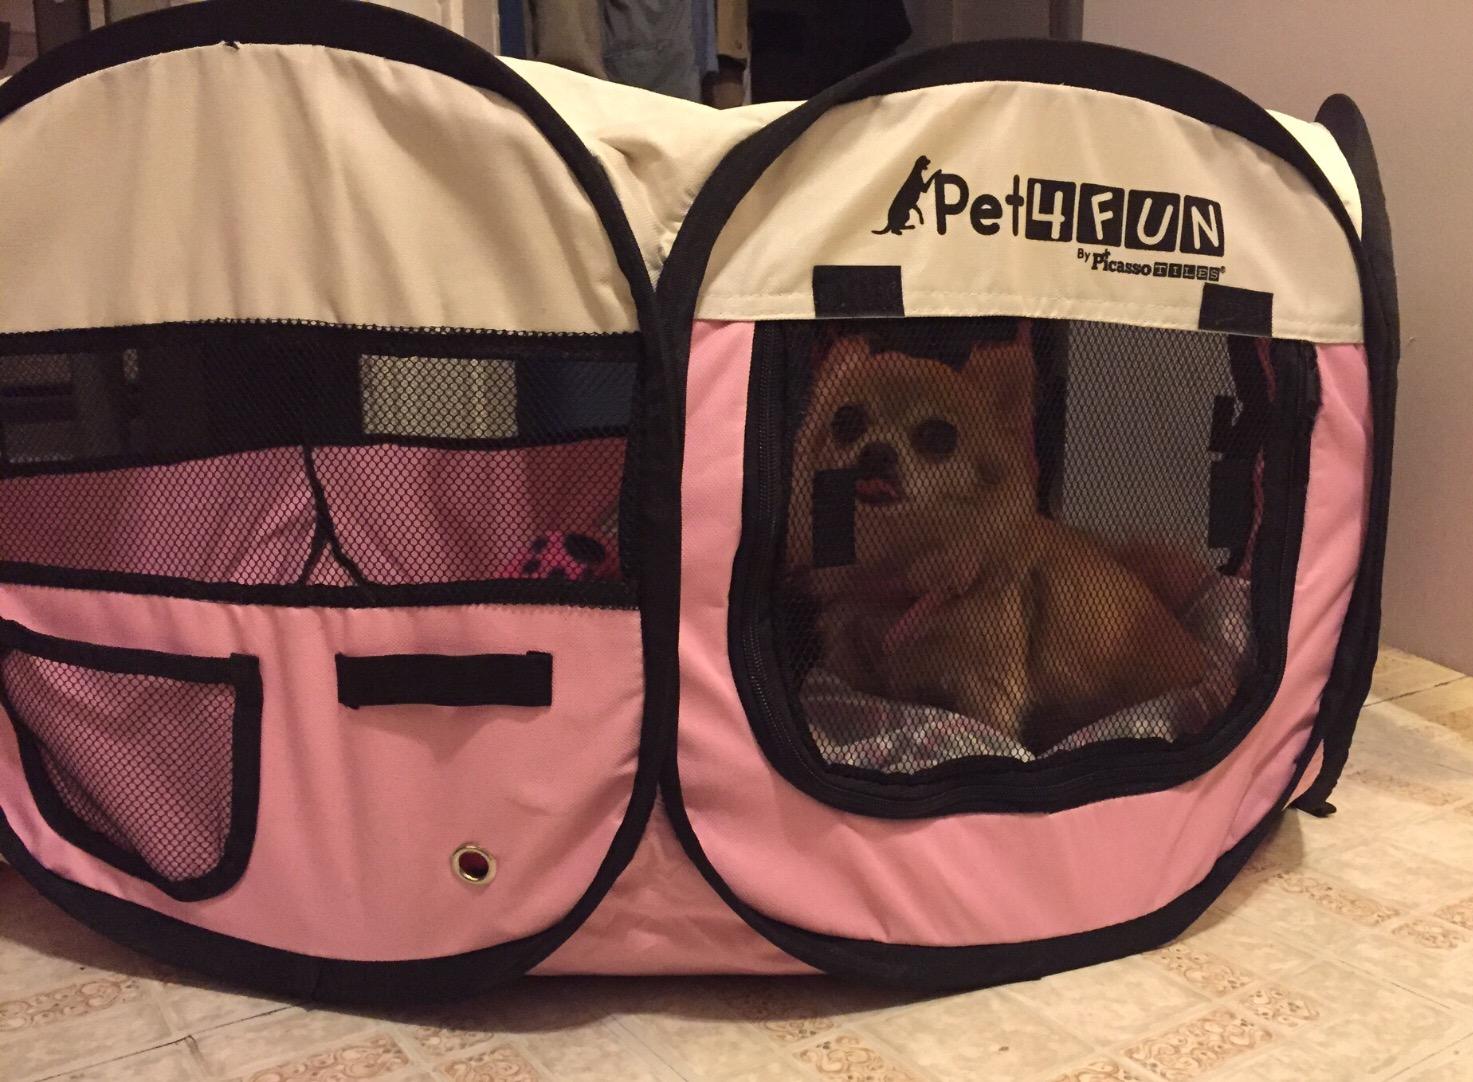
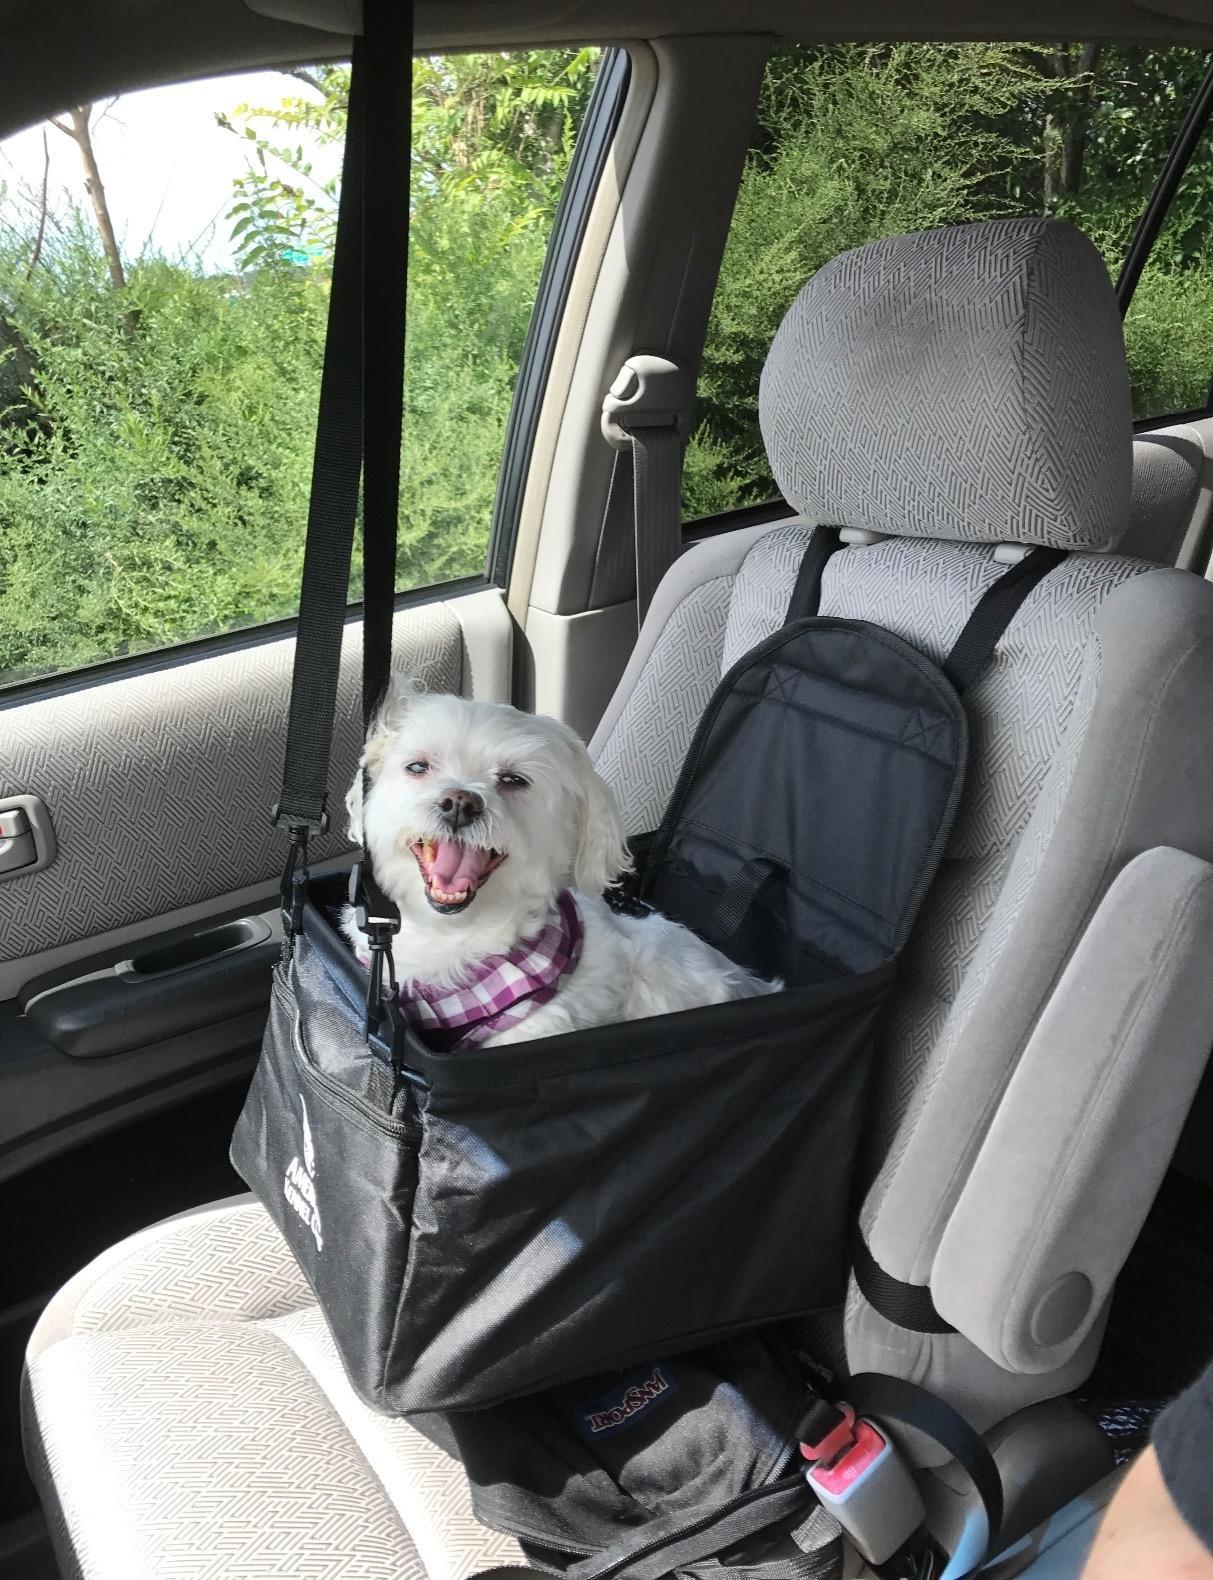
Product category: items_kennel
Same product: no